Frederick Heath (architect)

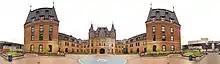
Stadium High School

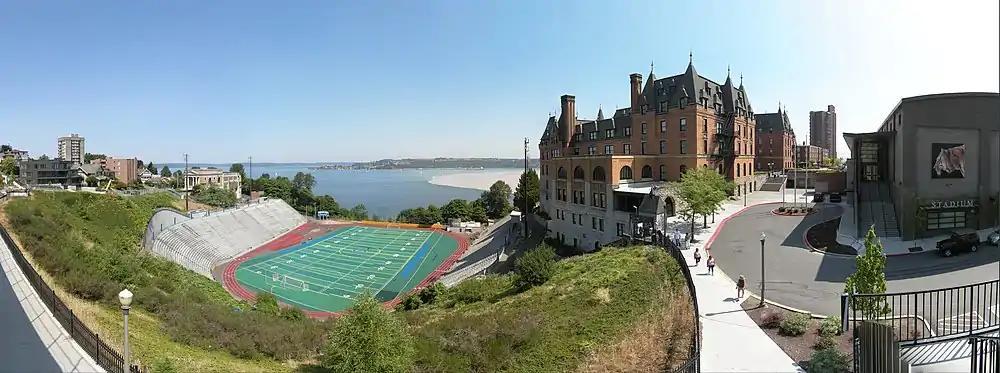
Stadium High School and its bowl stadium

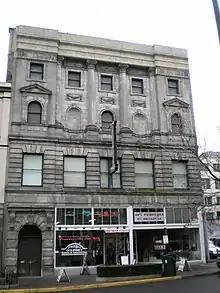
Pythian Temple (Tacoma, Washington)

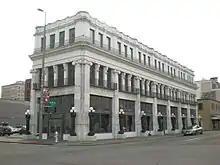
Bowes Building

Heath arrived in Washington at age 34 and started working in 1898, establishing his practice in 1901. The buildings he designed have been said to include "some of the most notable and beautiful structures of the city."